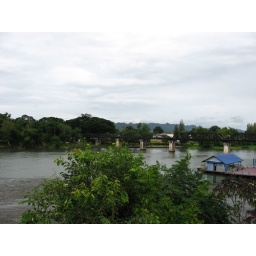
bridge over river Kwai